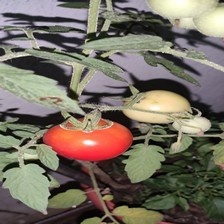
Label: tomato